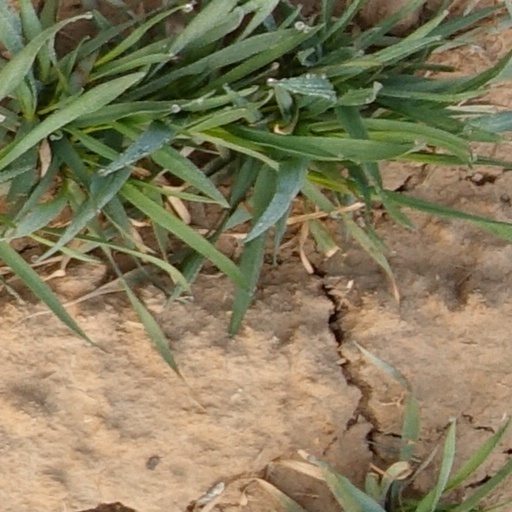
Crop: wheat